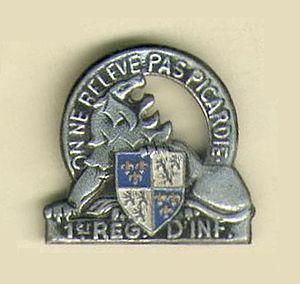
Le 1ᵉʳ régiment d'infanterie est un régiment d'infanterie de l'Armée de terre française créé sous la Révolution à partir du régiment Colonel-Général, un régiment français d'Ancien Régime lui-même descendant des bandes de Picardie créées en 1479. C'est le plus vieux régiment d'Europe encore en activité.